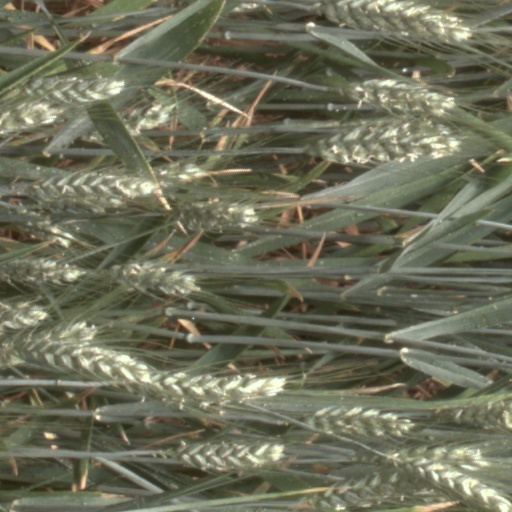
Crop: wheat